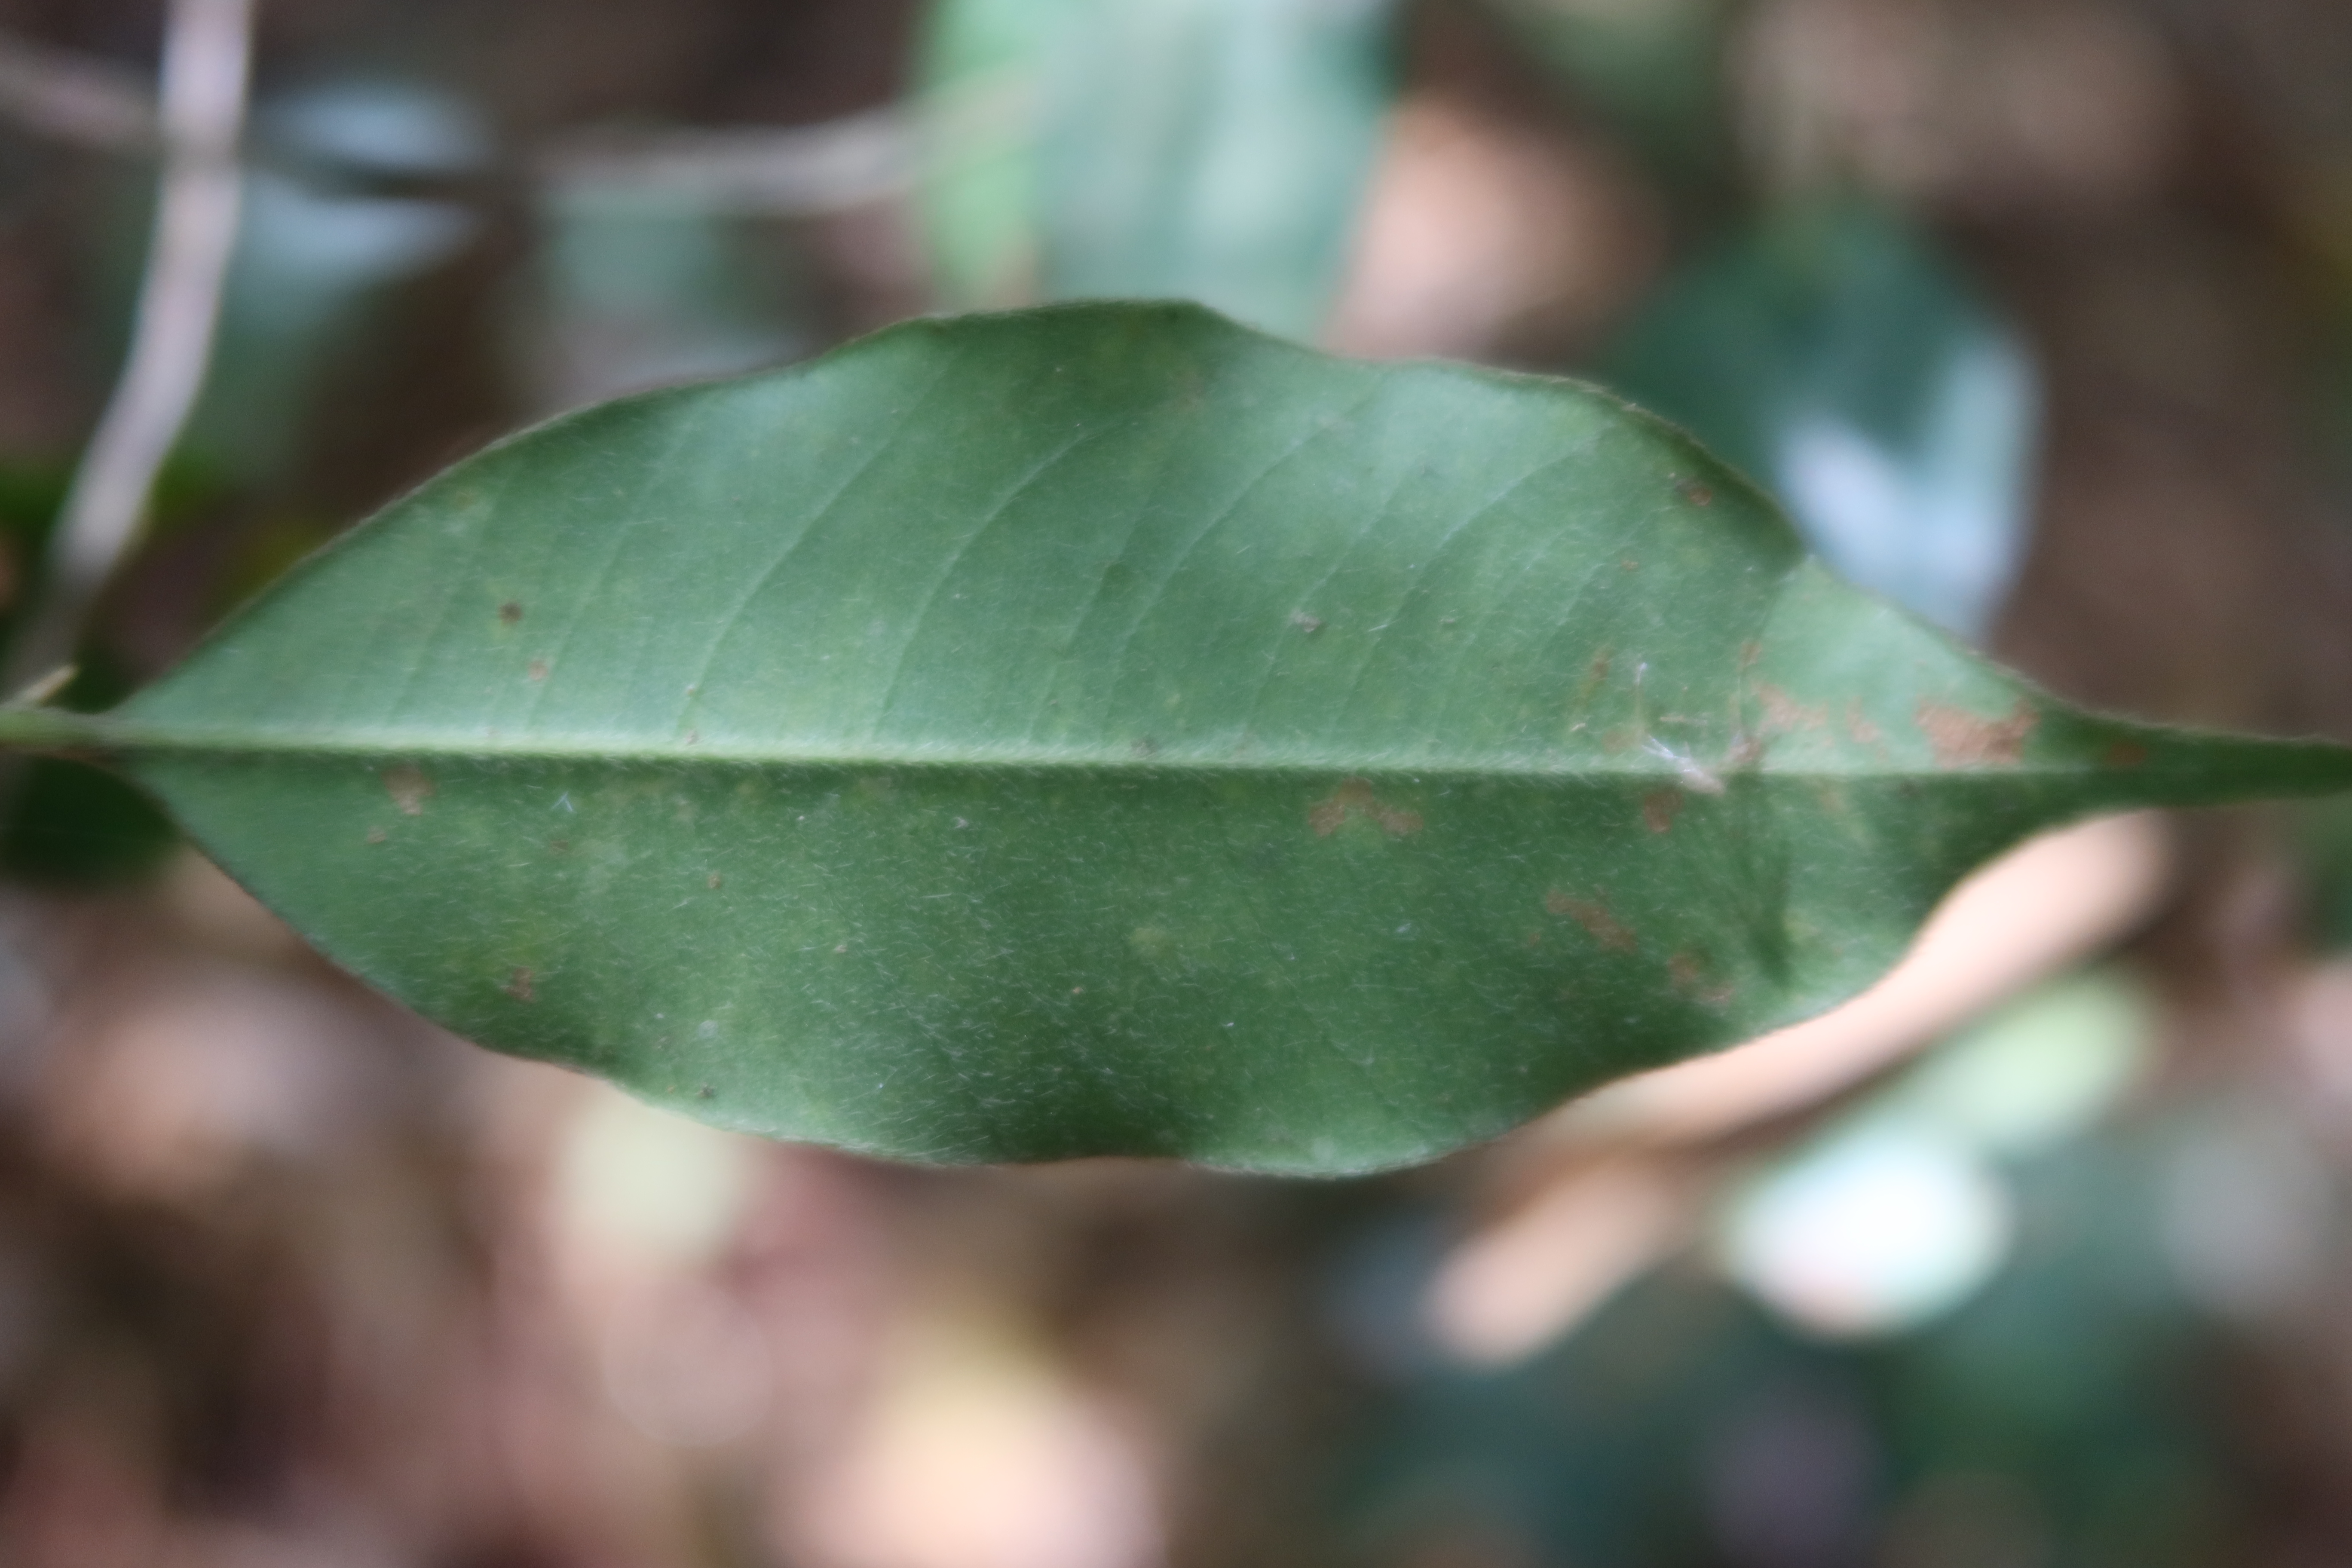
Label: Brown spots